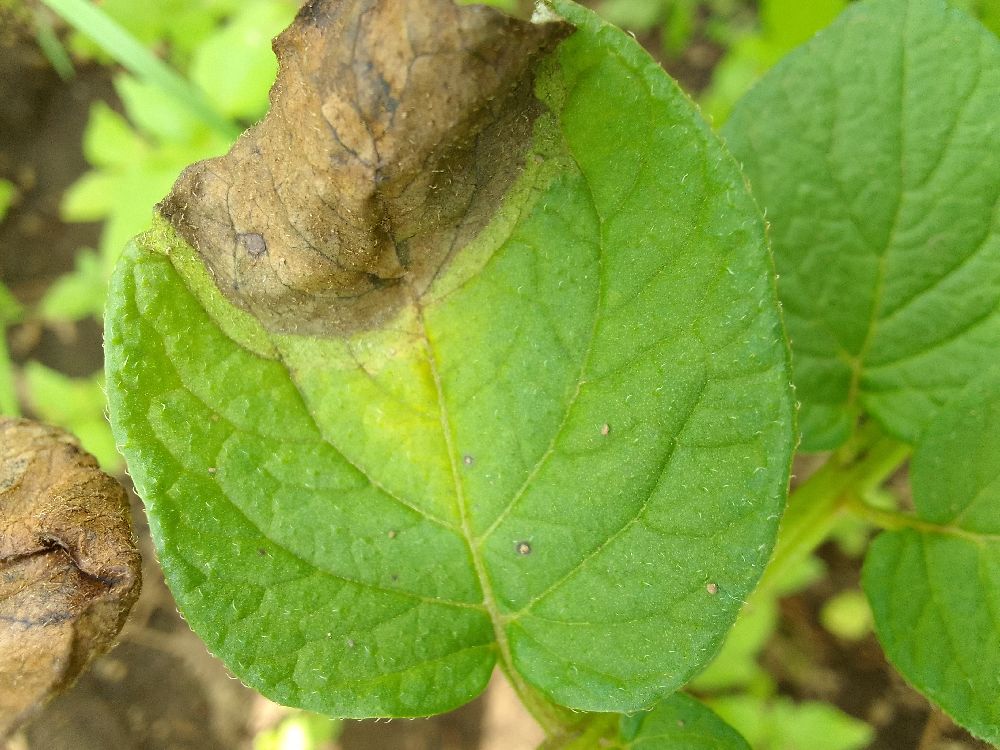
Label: Late blight